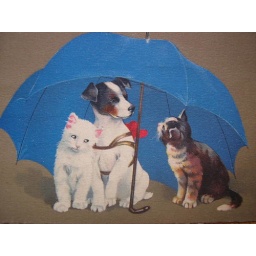
Vintage portrait of cats and dog under umbrella.